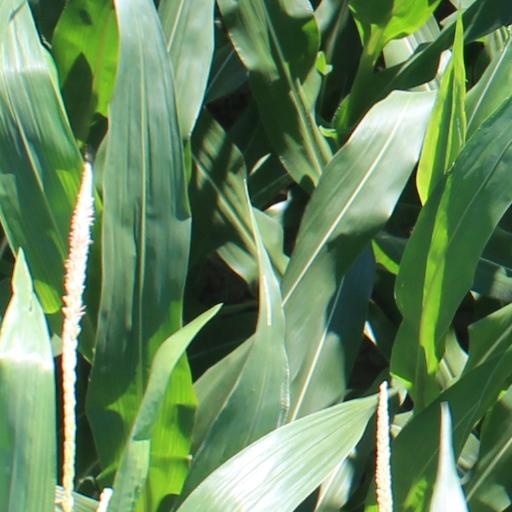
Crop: maize; corn